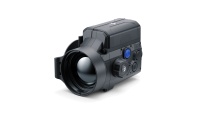
Pulsar Wärmebild Vorsatzgerät Krypton 2 FXG50 x50mm Schwarz
Brand: Meisteroptik Hochhauser
Category: Cameras & Optics > Camera & Optic Accessories > Optic Accessories > Thermal Optic Accessories